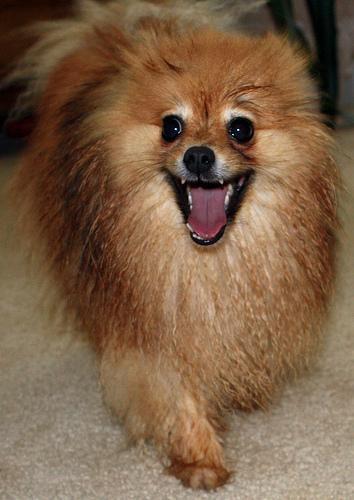
pomeranian